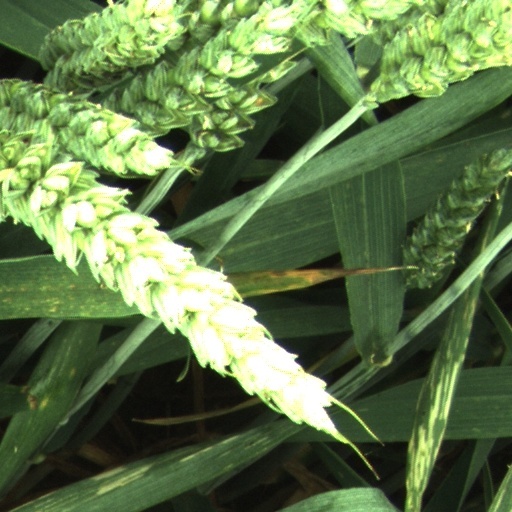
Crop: wheat